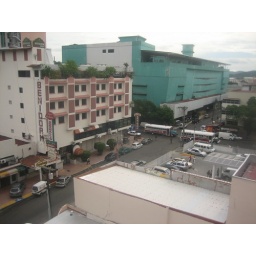
Traffic in Panama City sucks. And street signs are nonexistent. Plus, the &amp;quot;red devils&amp;quot; will run you off the road.